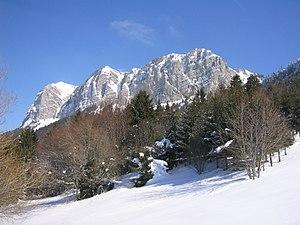
Le Pic des Mémises (1.674 m) (Haute-Savoie, France)
La montagne des Mémises est une montagne de Haute-Savoie, dans le massif du Chablais, à proximité de la frontière franco-suisse, qui culmine à 1 686 mètres d'altitude. Elle domine Évian-les-Bains, Thollon-les-Mémises et offre une vue panoramique sur le lac Léman du massif du Jura aux Alpes franco-suisses.
Le pays de Gavot est une petite région de la Haute-Savoie, dans le Chablais français, constituée d'un haut plateau surplomblant le lac Léman. Il fait partie de la communauté de communes Pays d'Évian Vallée d'Abondance, dans l'arrondissement de Thonon-les-Bains.